Nebraska Central College

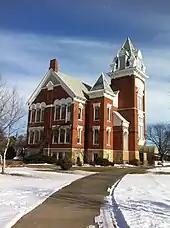
Main building

Nebraska Central College was a college located in Central City, Nebraska. It opened in 1885 as a Methodist college. It closed in 1891, but was reopened in 1899 by Quakers. It permanently closed in fall 1952.